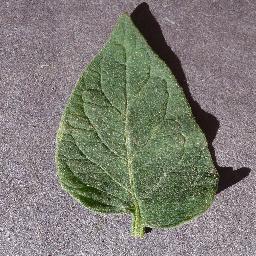
Label: Tomato___healthy